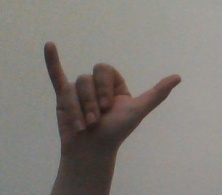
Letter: ya